Lemmon Petrified Wood Park & Museum

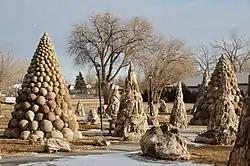
Pyramids of petrified wood are a major feature of the park.

The museum was not completed until late 1933. Both Ole and David Quammen died in 1934. Alice Quammen took over management until 1954, when she transferred the land to the City of Lemmon on the condition that the park not be altered. Since then, the only major change to the park—despite the loss of some material over the years due to theft—has been an addition to the museum in 1989.